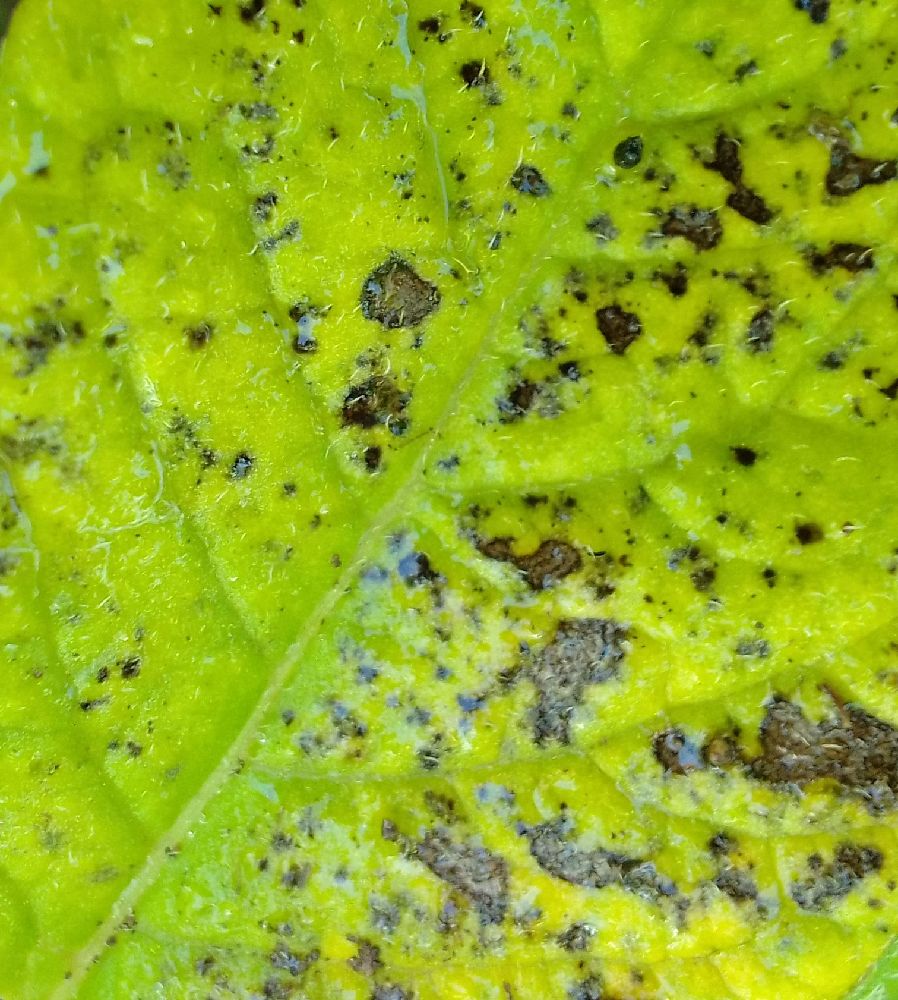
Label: Early blight